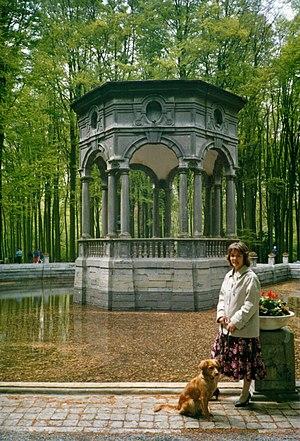
Enghien (Belgique), le pavillon heptagonal du parc baroque des ""Sept Etoiles"", 1656."
Enghien est une ville francophone à facilités de Belgique située en Région wallonne dans la province de Hainaut. Enghien est une ville de la banlieue bruxelloise.